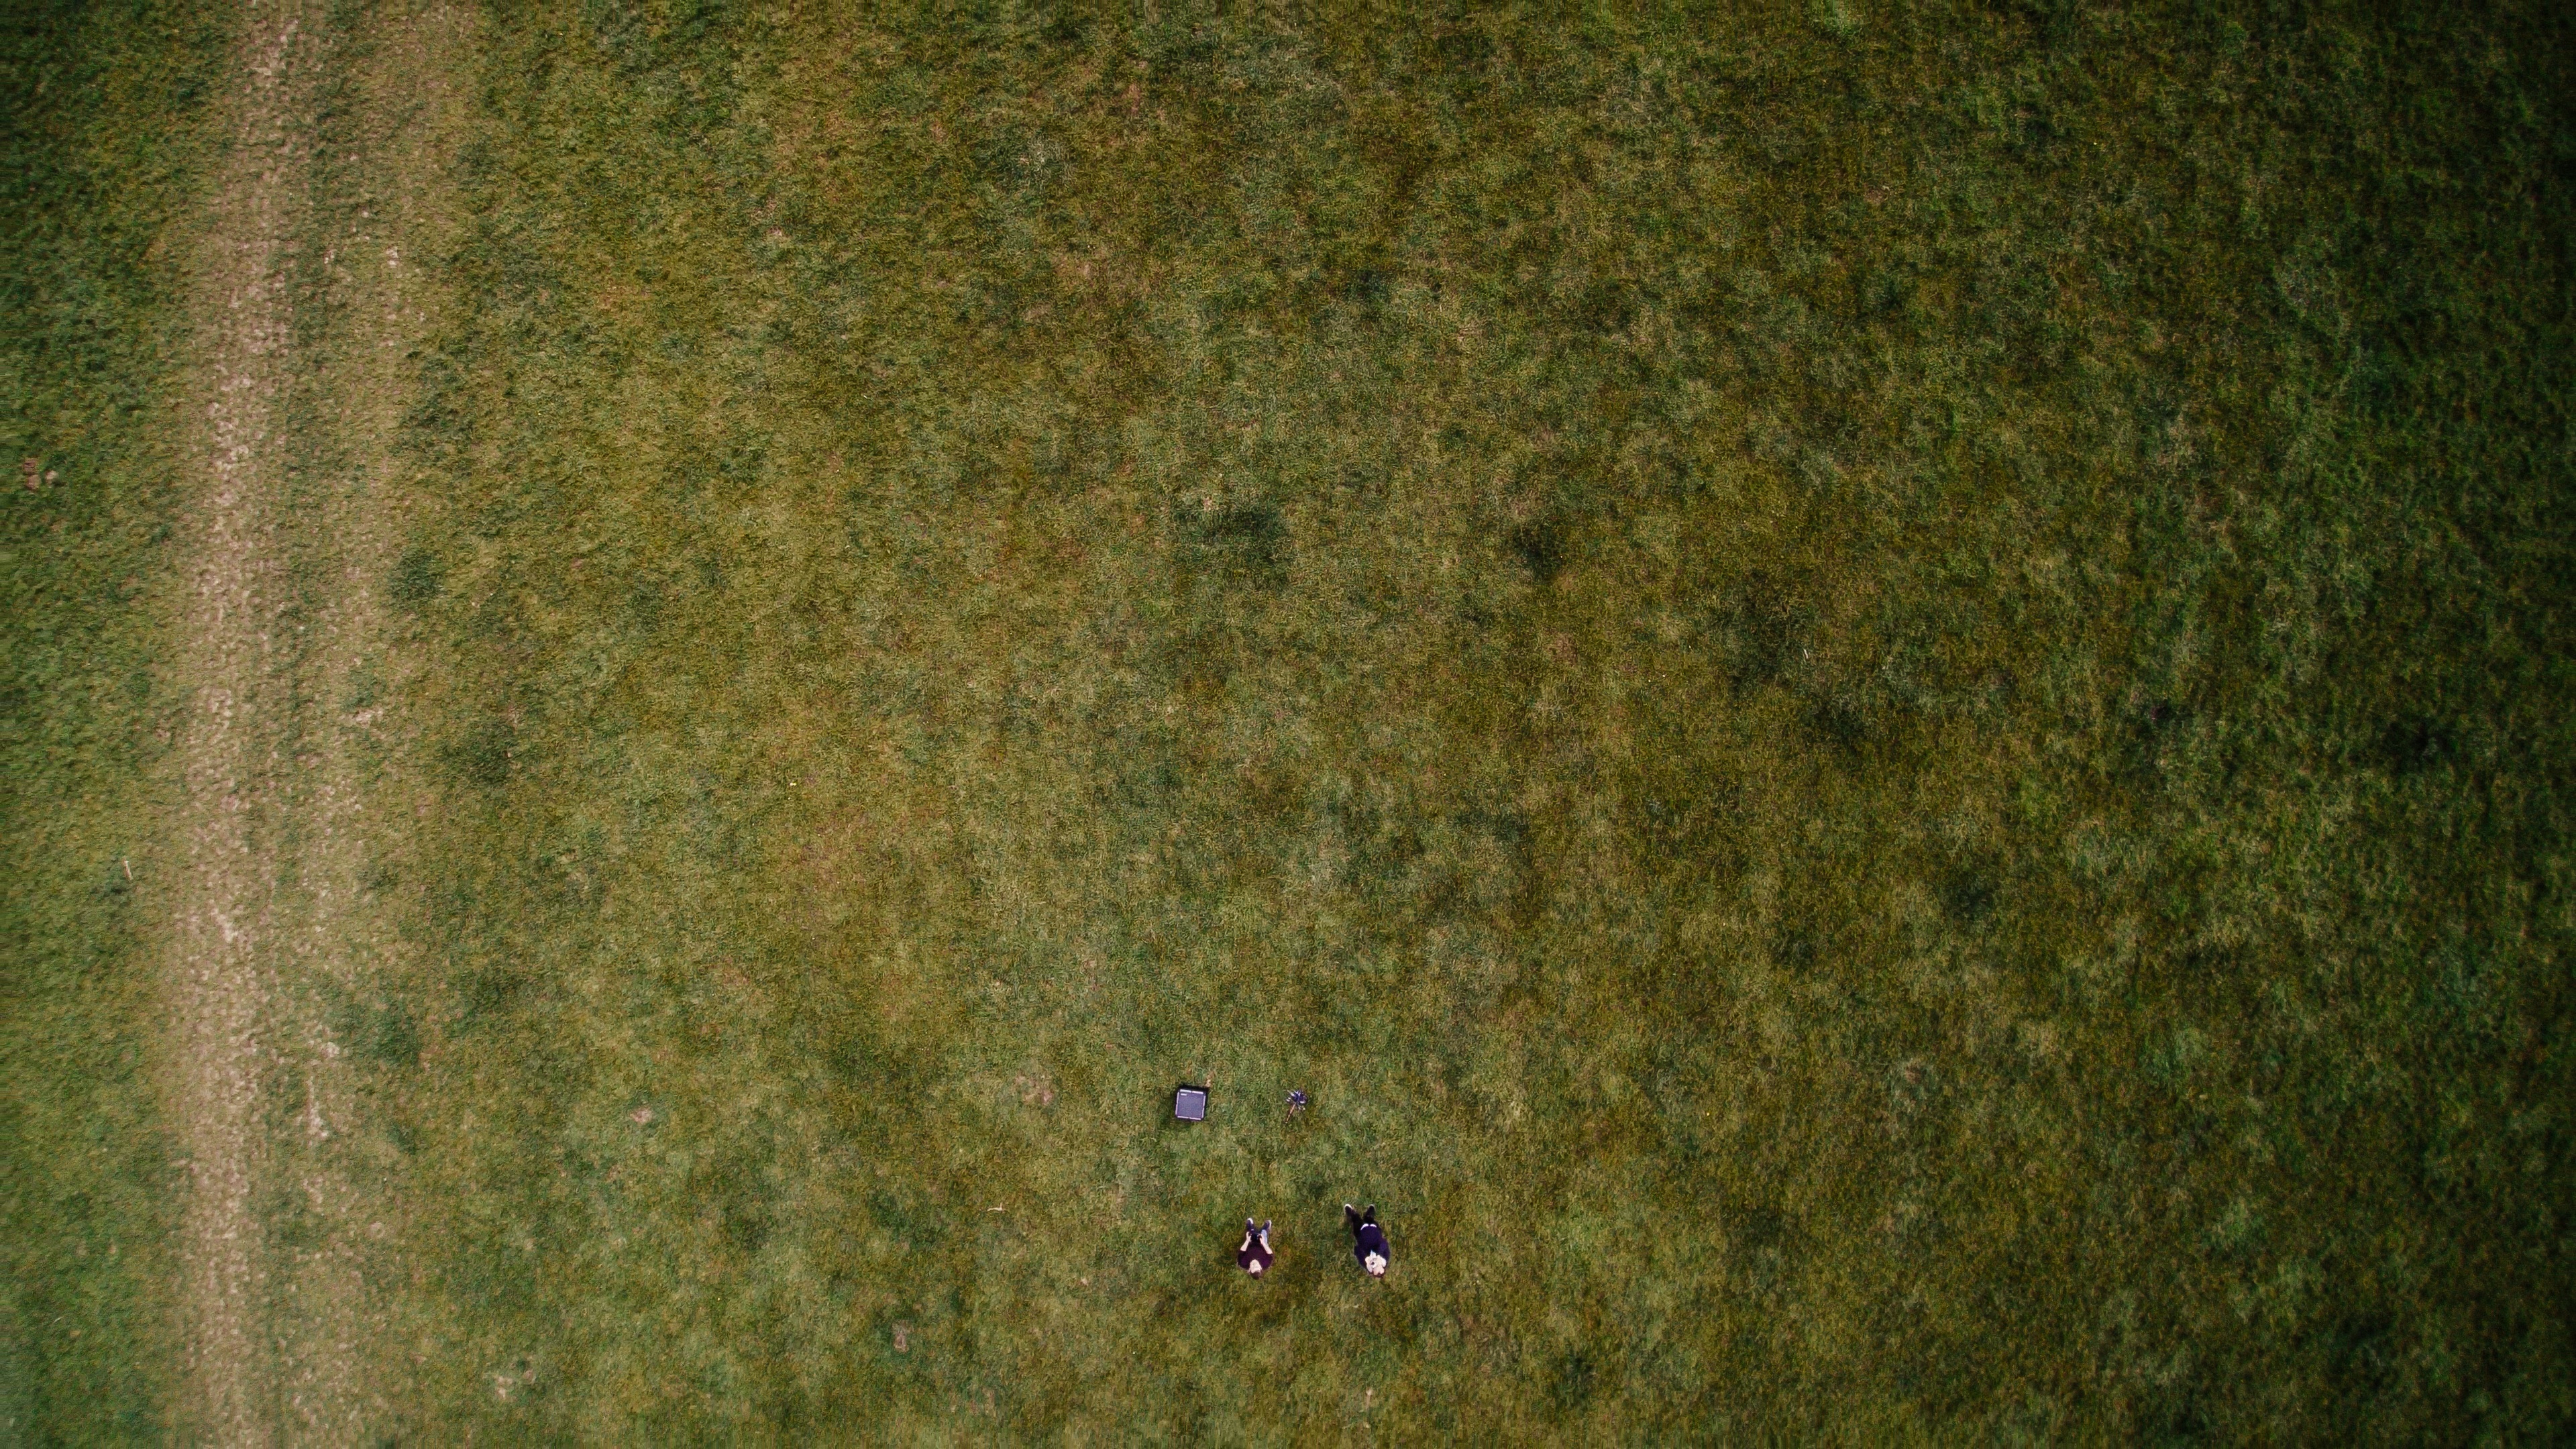
tree, forest, grass, person, field, lawn, sunlight, texture, leaf, green, soil, aerial, terrain, overhead, habitat, screenshot, natural environment